Clouding agent

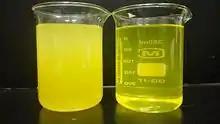
Cloudy agent could provide the desired opacity of natural juice.

Clouding agents or cloudifiers are a type of food additive used to make beverages such as fruit juices to look more cloudy, and thus more natural-looking and visually appealing, typically by creating an emulsion of oil droplets.